Simon Donnelly

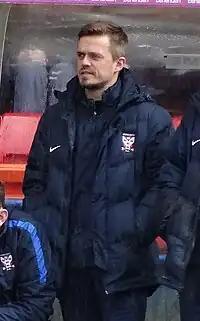
Donnelly with York City in 2016

Simon Thomas Donnelly (born 1 December 1974) is a Scottish professional football coach and former player. Donnelly played as a forward or wide midfielder for Queen's Park, Celtic, Sheffield Wednesday, St Johnstone, Dunfermline Athletic, Partick Thistle and Scotland.